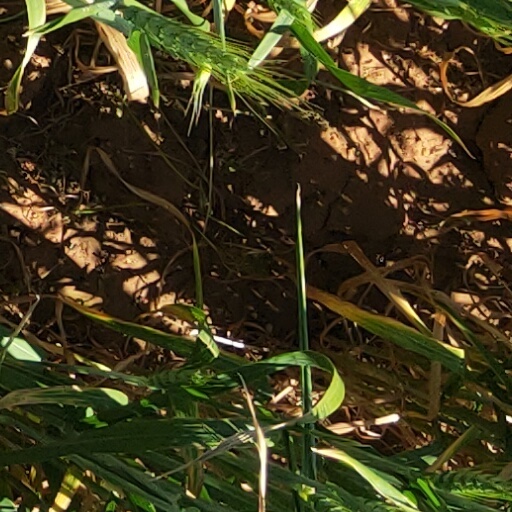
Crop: wheat